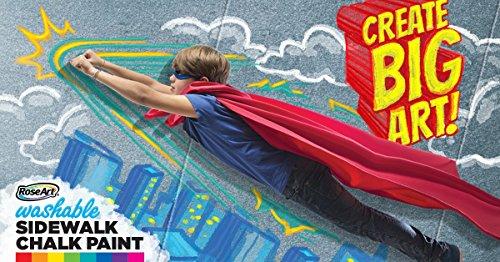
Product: RoseArt Washable Sidewalk Chalk Paint Neon Jumbo Markers
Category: Toys & Games | Arts & Crafts | Drawing & Painting Supplies | Chalk
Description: Each filled with 37.5g of Washable Sidewalk Chalk neon paint powder.
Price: $6.99
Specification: ProductDimensions:6x1.5x13.4inches|ItemWeight:9.6ounces|ShippingWeight:9.6ounces(Viewshippingratesandpolicies)|DomesticShipping:ItemcanbeshippedwithinU.S.|InternationalShipping:ThisitemcanbeshippedtoselectcountriesoutsideoftheU.S.LearnMore|ASIN:B015KMI8X8|Itemmodelnumber:DMP72|Manufacturerrecommendedage:36months-10years